Rod Steiger

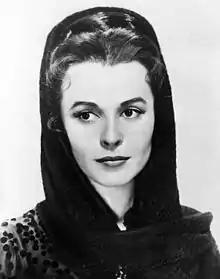
Actress Claire Bloom, in 1958, who was married to Steiger for ten years

Steiger was married five times: he married actress Sally Gracie (1952–1958), actress Claire Bloom (1959–1969), secretary Sherry Nelson (1973–1979), singer Paula Ellis (1986–1997) and actress Joan Benedict Steiger (married 2000 until his death). He had a daughter, opera singer Anna Steiger (born in 1960) by Bloom, and a son, Michael Steiger (born in 1993), from his marriage to Ellis. In an interview with journalist Kenneth Passingham, Steiger stated that Bloom was "all I ever wanted in a woman", and that "maybe our marriage was better than most because we were both established when we met". The couple bought a home in Malibu, California, a community that appealed to Steiger but which Bloom found boring. They also purchased an apartment in Manhattan and a cottage in County Galway, close to John Huston's home. Financial considerations led Steiger to sell their New York apartment in the mid-1970s. It upset him greatly when his marriage with Bloom ended in 1969 and that she quickly remarried Broadway producer Hillard Elkins the same year, a man whom Steiger had entrusted to care for her while he was away shooting "Waterloo". Steiger was also close friends with actress Elizabeth Taylor.